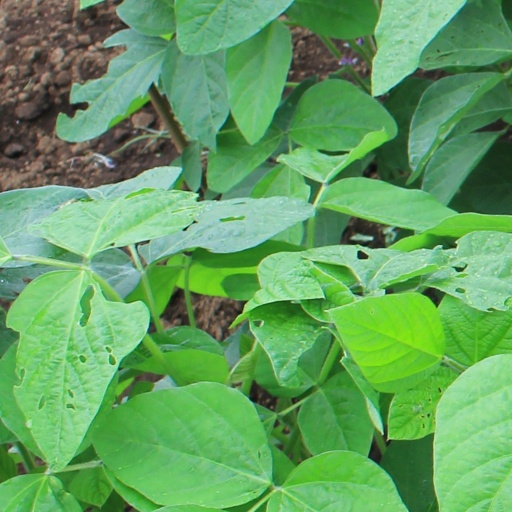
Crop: soybean